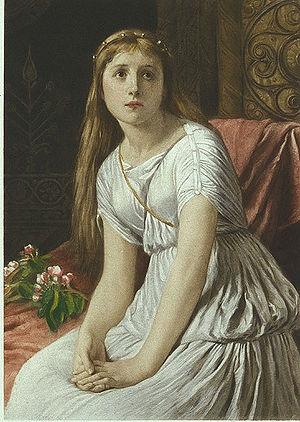
Cordeilla ou Cordelia est une reine légendaire de l’île de Bretagne, dont l’« histoire » est rapportée par Geoffroy de Monmouth dans son Historia regum Britanniae. Elle est la plus jeune fille du roi Leir. Son règne n’aurait duré que 5 ans.
Abréviations :